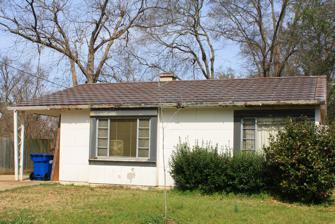
Building: Doit W. McClellan Lustron House
Country: United States of America
Year built: 1949
Historic house in Alabama, United States United States historic place Doit W. McClellan Lustron House U.S. National Register of Historic Places Show map of Alabama Show map of the United States Location 116 W. Pearl Street, Jackson, Alabama Coordinates 31°30′59″N 87°53′45″W / 31.51639°N 87.89583°W / 31.51639; -87.89583 Area less than one acre Built 1949 Architect Koch, Carl & Associates; Lustron Corporation Architectural style Lustron house MPS Lustron Houses in Alabama, MPS NRHP reference No. 00000136 Added to NRHP February 24, 2000 The Doit W. McClellan Lustron House is a historic enameled steel prefabricated house in Jackson , Alabama , United States.  Designed and constructed by the Lustron Corporation , this example is one of two in Jackson.  The other, the J. P. McKee Lustron House , is just around the corner from the McClellan Lustron. Lustron houses were only produced during a two-year period, with 2,495 known to have been made.  Only roughly 2,000 of these are still in existence.  Many of those that do remain have been altered significantly.  Twenty Lustron houses are known to have been ordered in Alabama, although it is not clear if twenty were erected.  Only eleven remained in 2000.  Architectural historians with the Alabama Historical Commission believe that the two in Jackson may have been the first erected in the state. The house forms part of the National Register of Historic Places ' Lustron Houses in Alabama MPS . It was placed on the National Register on February 24, 2000, due to its architectural significance. History Both of the Lustron houses in Jackson were erected in 1949 by a local Lustron dealer, J. P. McKee of McKee Construction Company.  An open house for both Lustrons was held beginning on April 16, 1949.  As of 2000, the exteriors of both houses were in near–to–original condition.  Both were being utilized as rental properties. Architecture The J. P. McKee Lustron House is an example of Lustron's "Westchester" 2-bedroom model.  It retains the original enameled steel roof, wall panels, and "zig-zag" support column.  Lustron houses came in four exterior colors, the McClellan Lustron is in the company's "Dove Gray" color.  The panels have since been painted over and changed to white. References